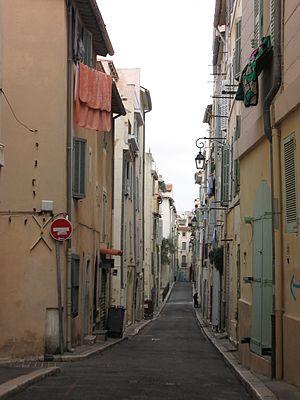
Une rue du Panier, à Marseille (France)